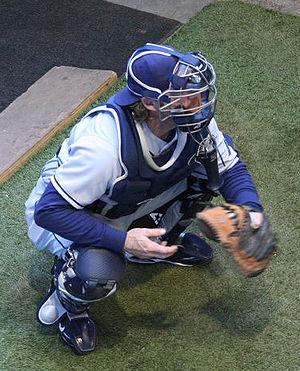
Gregory Owen Zaun, dit Gregg Zaun, né le 14 avril 1971 à Glendale, est un joueur américain de baseball ayant évolué en Ligue majeure de baseball de 1995 à 2010 à la position de receveur.